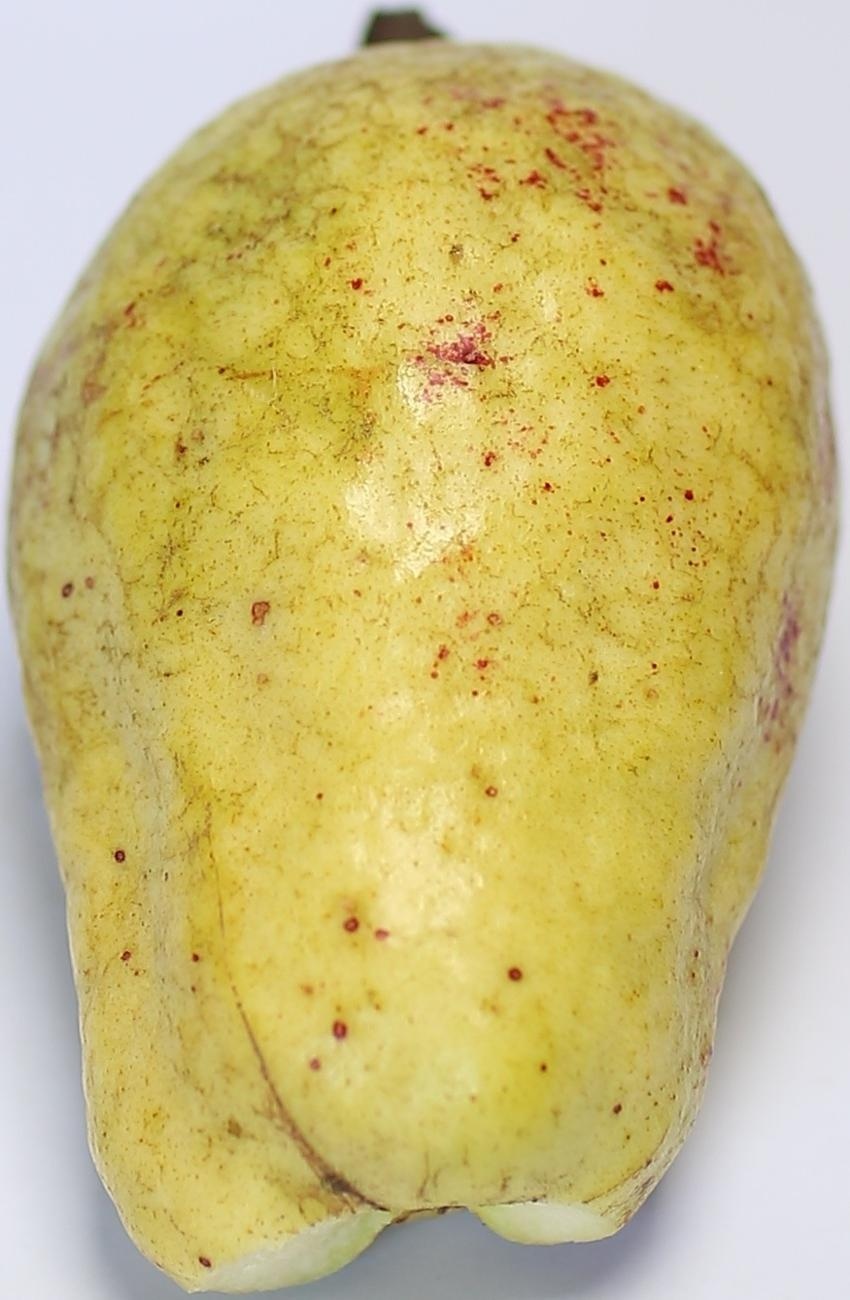
Maturity: ripe
Variety: thadhrami